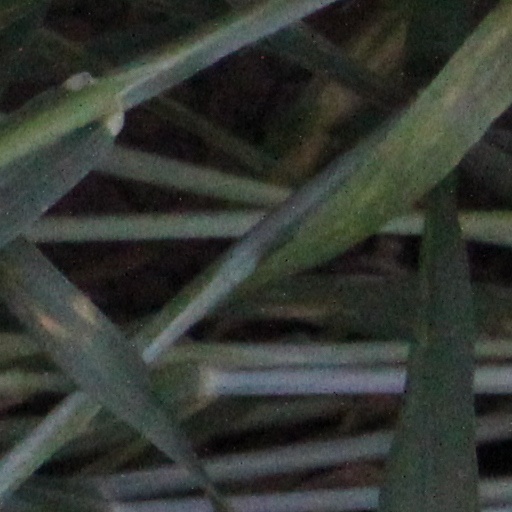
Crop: wheat